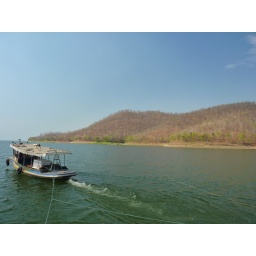
Floating house boat in Kanchanaburi